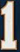
Number: 1